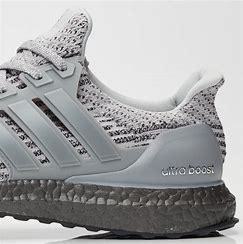
Brand: Adidas
Model: Ultraboost